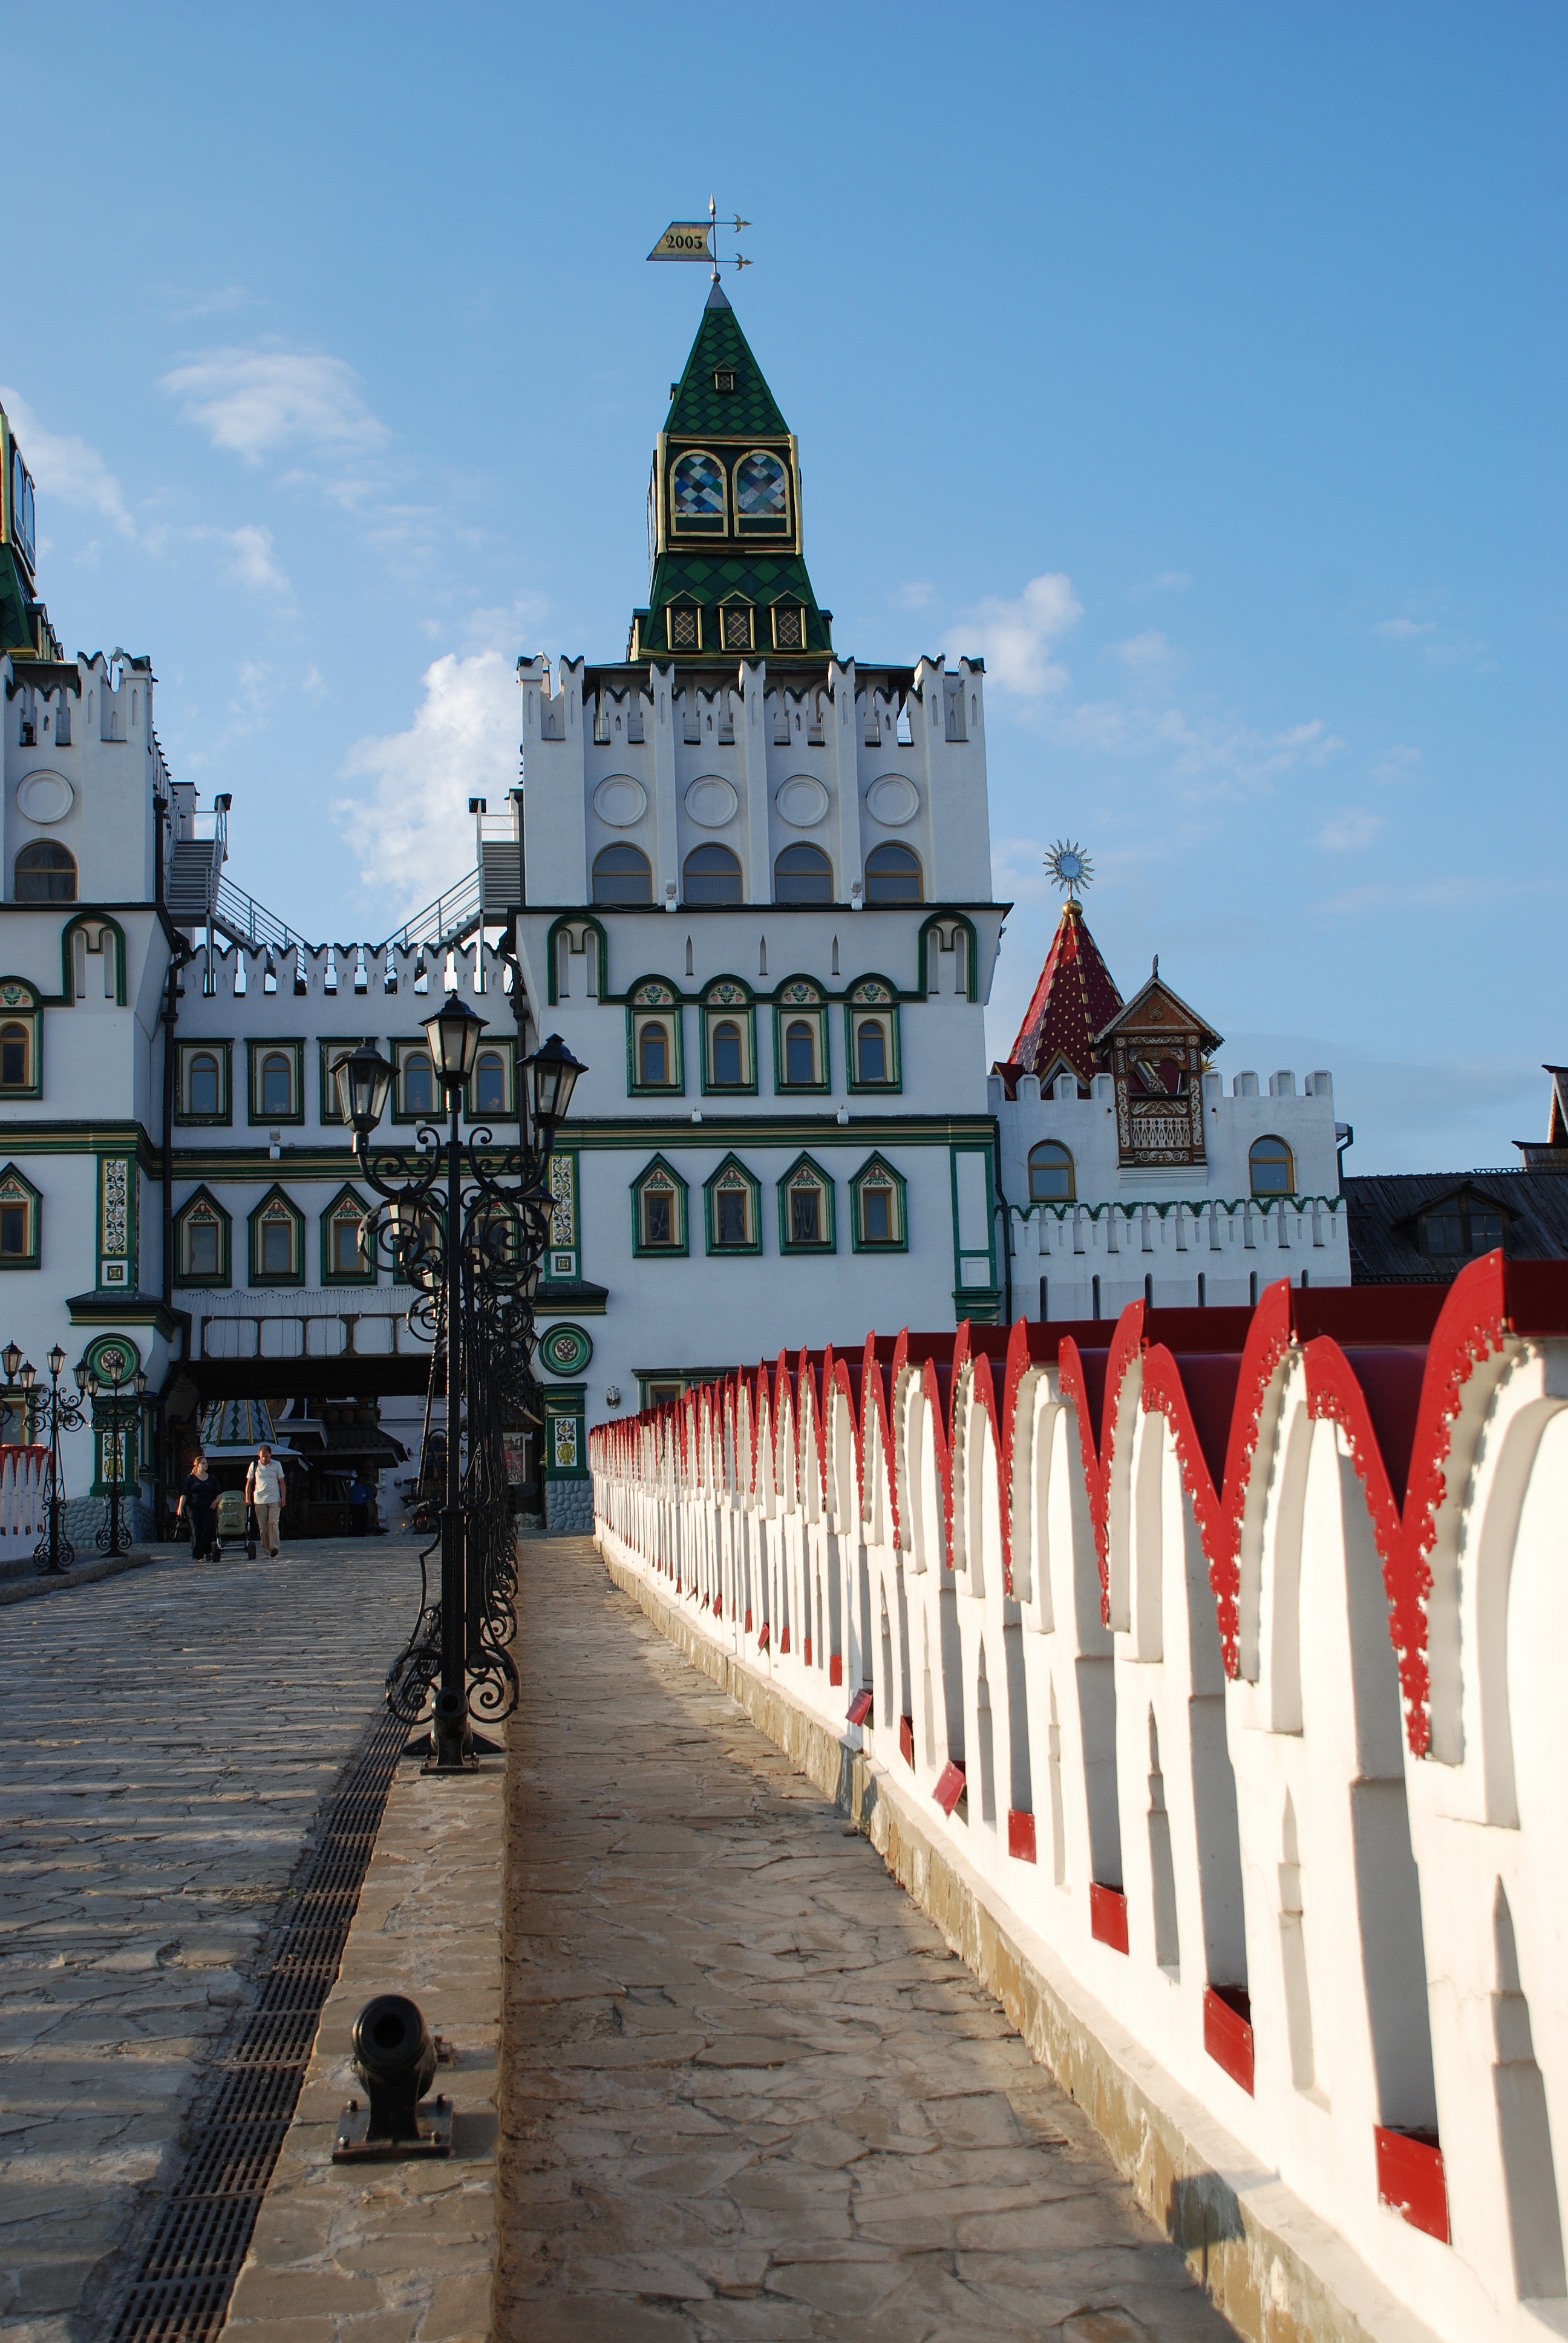
architecture, boardwalk, bridge, town, palace, city, walkway, cityscape, vacation, travel, tower, landmark, nikon, tourism, waterway, place of worship, moscow, nikkor, russia, d80, moskau, 18135mmf3556g, 18135mm, nikond80, moscou, izmaylovo